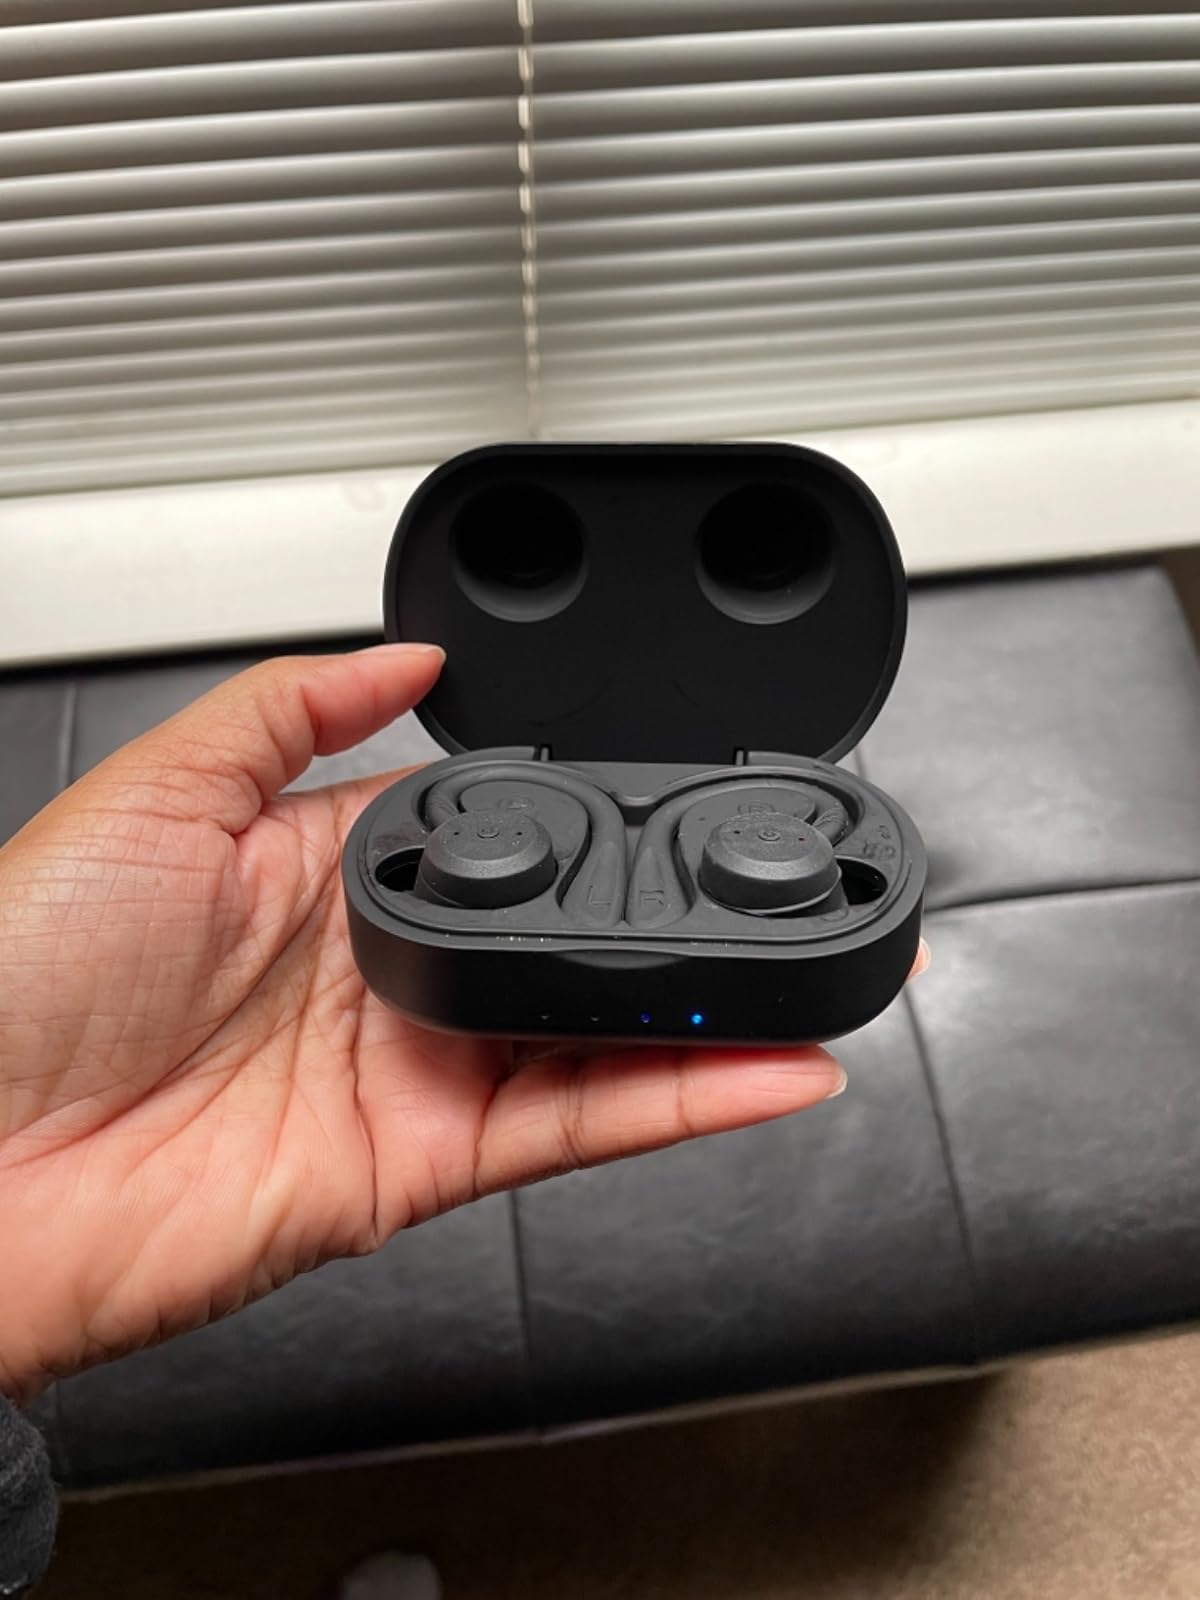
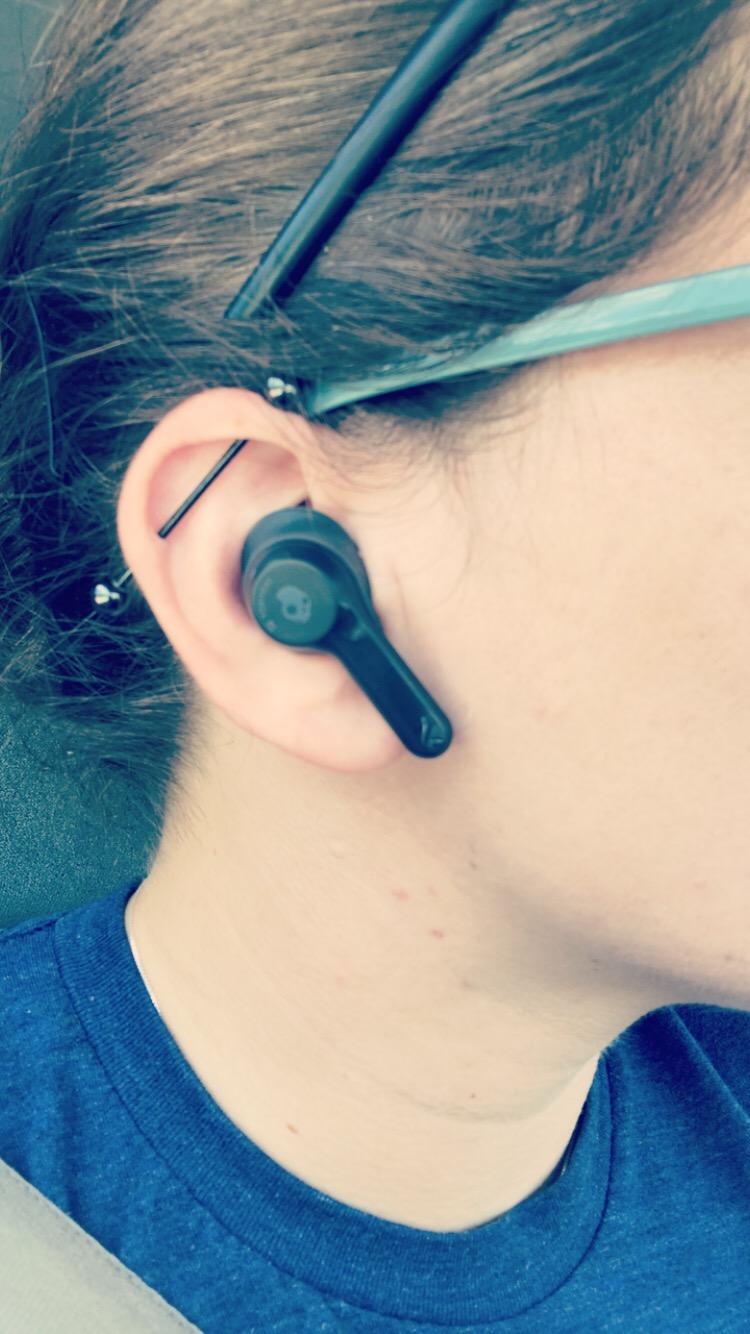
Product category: earbuds
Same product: no